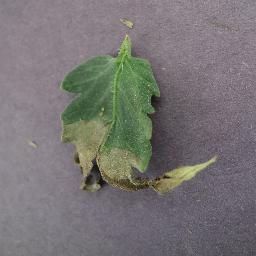
Label: Tomato___Late_blight